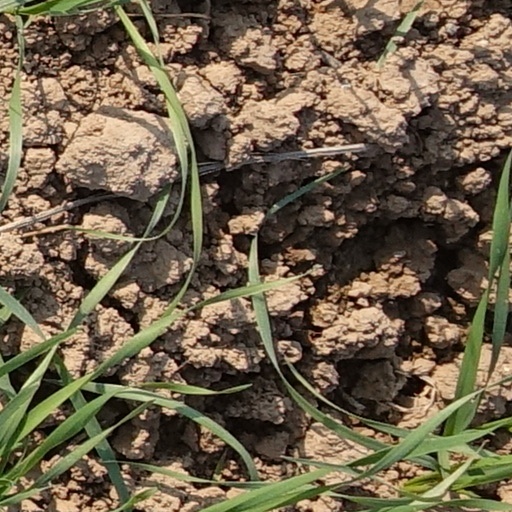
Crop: wheat